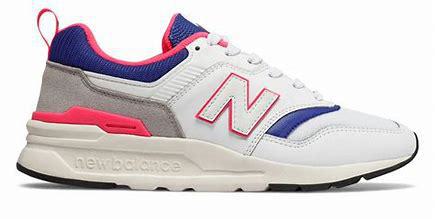
Brand: New
Model: Balance New Balance 997H